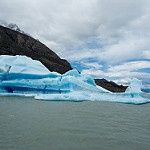
Scene: Outdoor